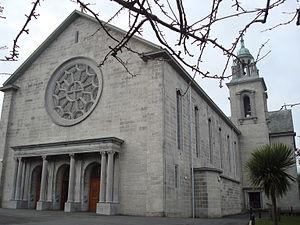
Mount Merrion est une banlieue aisée de Dublin, en Irlande. La localité se situe à environ 7 km au sud du centre ville de Dublin et s'étend sur la colline du même nom.